Rail inspection

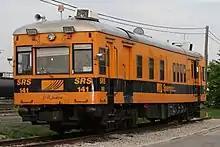
An original Sperry Rail Service rail-bound detection car.

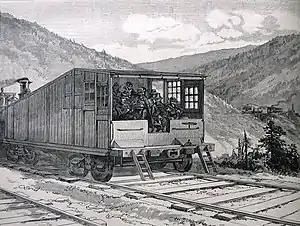
"An Inspection Car on the Pennsylvania Railroad", an 1882 wood engraving from "Harper's Weekly"

Rail inspection is the practice of examining rail tracks for flaws that could lead to catastrophic failures. According to the United States Federal Railroad Administration Office of Safety Analysis, track defects are the second leading cause of accidents on railways in the United States. The leading cause of railway accidents is attributed to human error. The contribution of poor management decisions to rail accidents caused by infrequent or inadequate rail inspection is significant but not reported by the FRA, only the NTSB. Every year, North American railroads spend millions of dollars to inspect the rails for internal and external flaws. Nondestructive testing (NDT) methods are used as preventive measures against track failures and possible derailment.